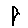
Label: 8